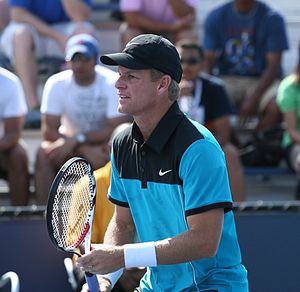
Mark Knowles
Mark Knowles er en bahamansk tennisspiller som har deltaget i fem olympiske lege: 1992 i Barcelona, 1996 i Atlanta, 2000 i Sydney, 2004 i Athen og 2008 i Beijing.